Oath of Vengeance

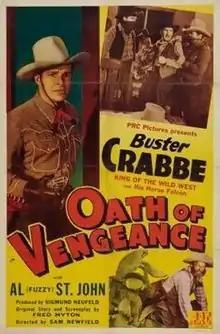
Film poster

Oath of Vengeance is a 1944 American Western film directed by Sam Newfield. Shot at Corriganville Movie Ranch, the film was released by Producers Releasing Corporation as one of the studio's Billy the Kid film series.